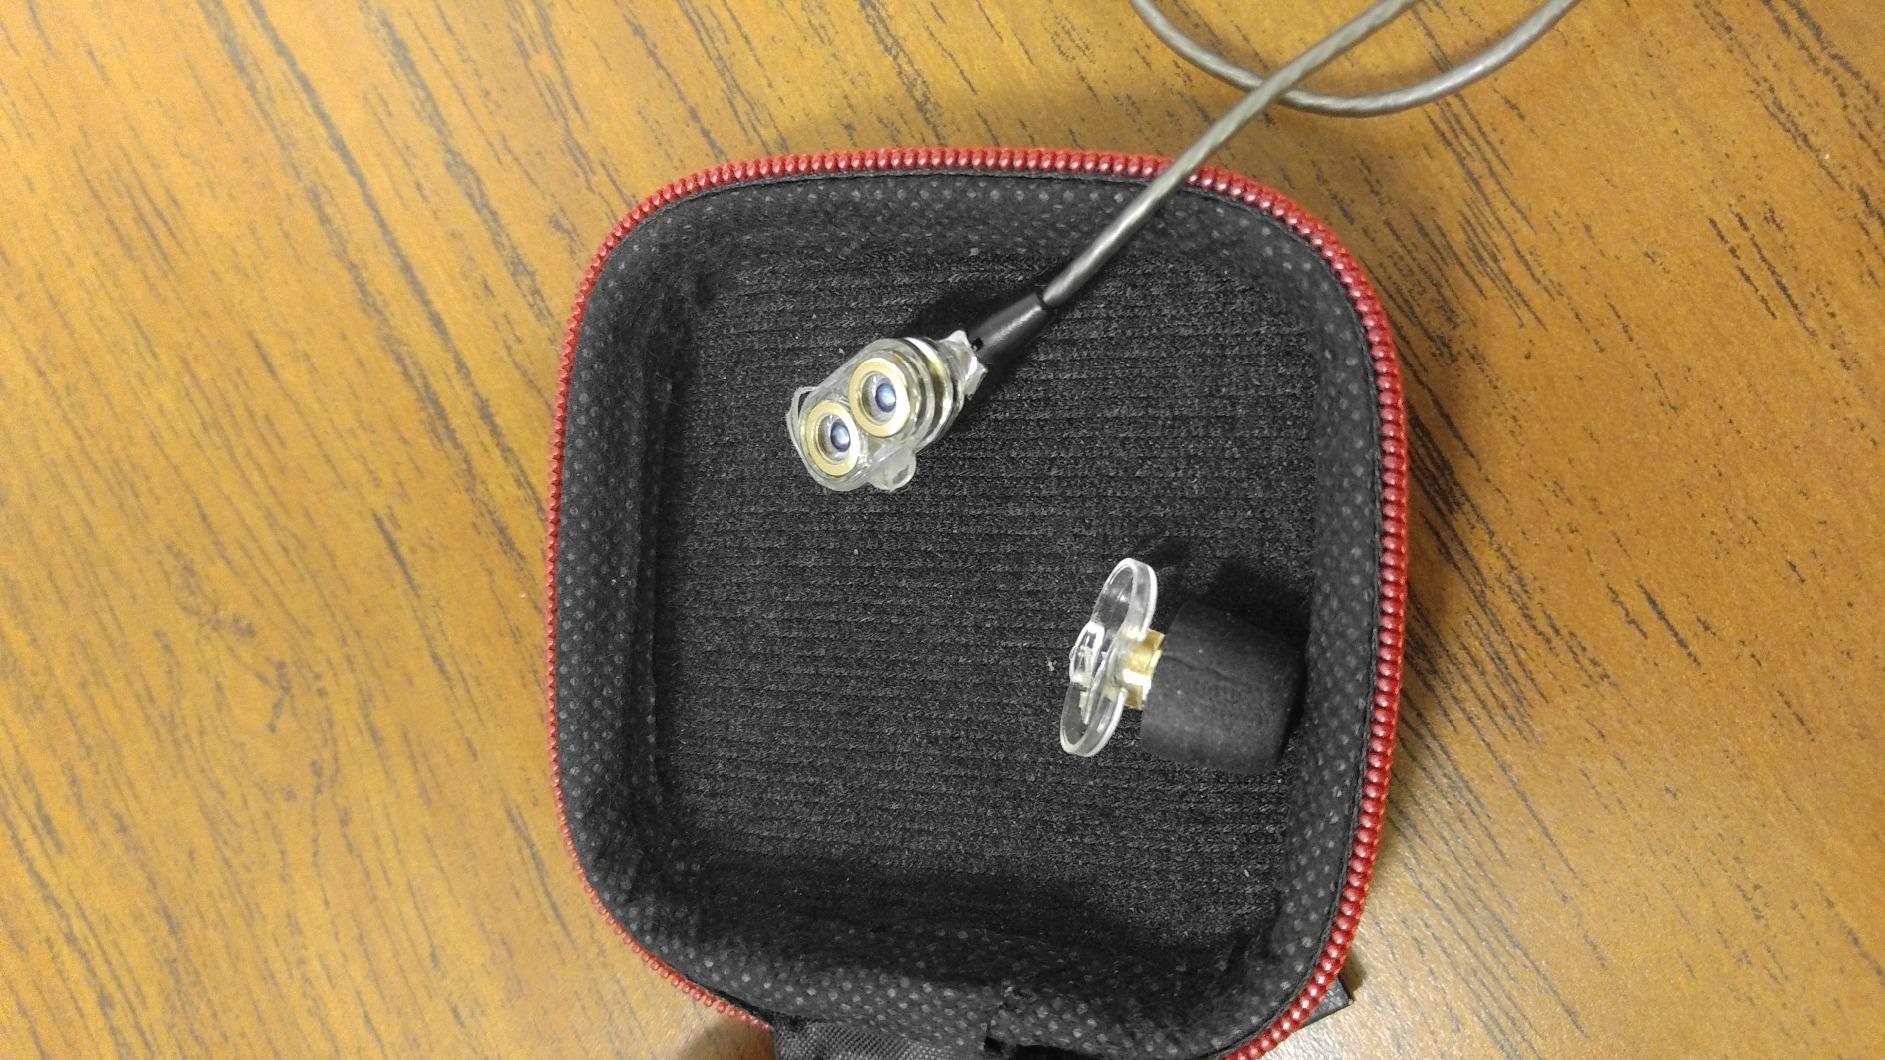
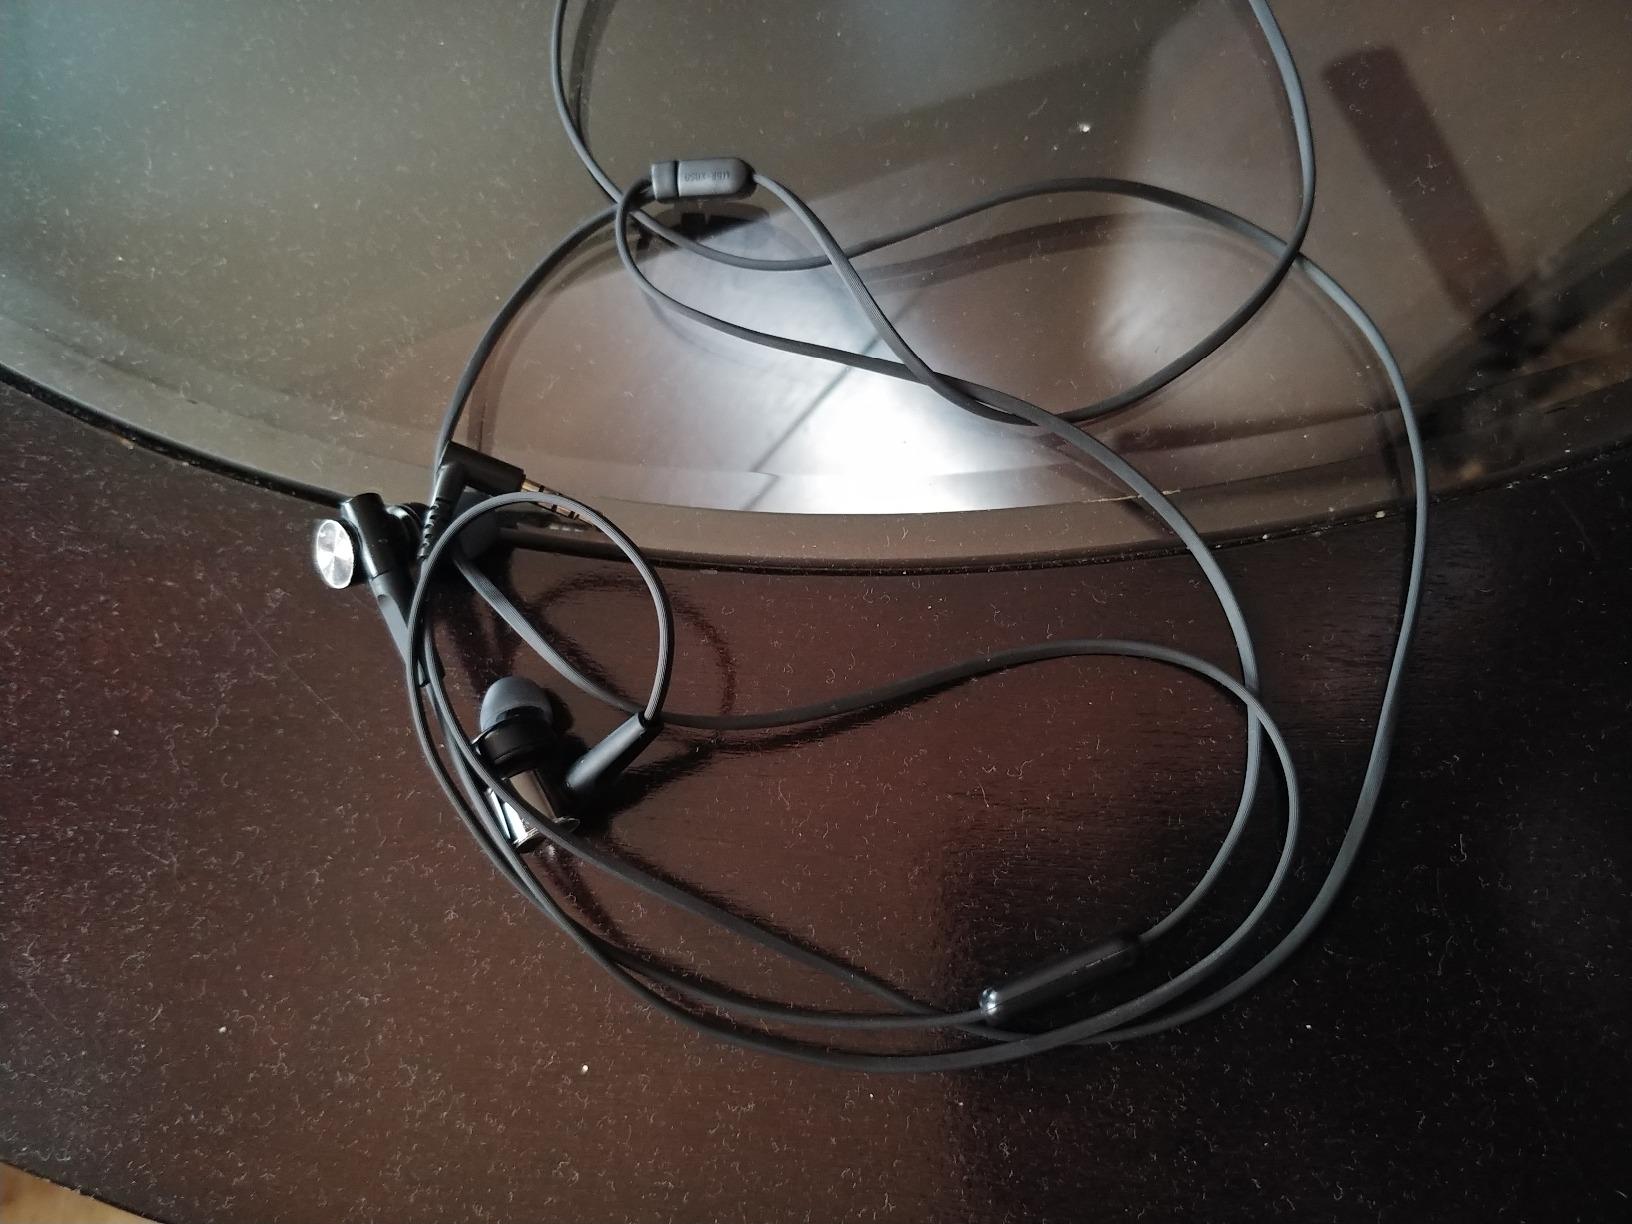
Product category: headphones
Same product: no